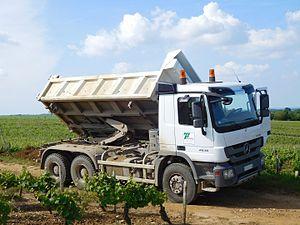
Camion benne Mercedes-Benz Actros 2636
Une benne est le caisson qui reçoit les matières transportées par un camion de type porteur ; le mot semi-remorque ou remorque désignant cet élément dans les camions dits « tracteurs ». Le terme est également usité en matière de transport ferroviaire et désigne aussi les conteneurs mus par des câbles.